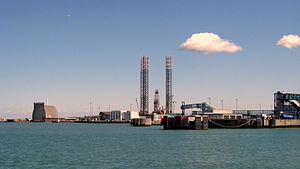
A.P. Møller - Mærsk
Borerig Mærsk Guardian under renovering i Hirtshals i 2011
Borerig MÆRSK GUARDIAN under opgradering og modernisering i Hirtshals i maj 2011
A.P. Møller - Mærsk A/S, fork.APMM, er et danskejet konsortium med aktiviteter i 130 lande, primært indenfor transport af containere med tørlast og frosne eller nedkølede varer. Målt på omsætning er det Danmarks største virksomhed og den næststørste i Norden, kun overgået af Equinor ASA, mens den målt på antallet af ansatte overgås af ISS. På verdensplan er containerrederiet Mærsk Line verdens største.